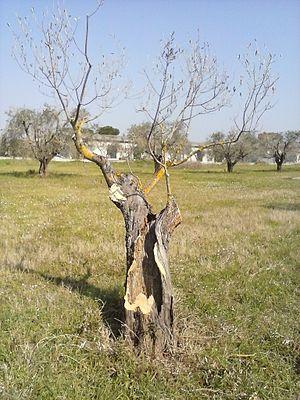
Un arbre creux, appelé aussi arbre à cavités, est un arbre, souvent âgé, vivant ou mort, dans lequel une cavité s'est formée dans le tronc ou les branches.
Une trogne appelée aussi arbre têtard ou plus simplement têtard, est un arbre dont la forme caractéristique résulte d'un mode d'exploitation ancestral spécifique, consistant en des tailles périodiques spécifiques, afin de fournir principalement du bois et du fourrage.